Civic Museum of Fossils of Besano

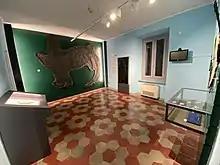
Ichthyosaurus room with the complete fossil of a "Besanosaurus"

Since 1878 the museum's palaeontologists have worked with those at the Natural History Museum of Milan on excavations. The Civic Museum of Fossils of Besano opened to visitors in 1981.